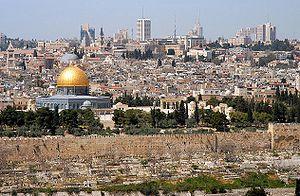
Israël, en forme longue l'État d'Israël, est un État situé sur la côte orientale de la mer Méditerranée au Proche-Orient en Asie occidentale. Son indépendance est proclamée le 14 mai 1948, après le vote du plan de partage de la Palestine le 29 novembre 1947 par l'Organisation des Nations unies qui met fin au mandat britannique et qui prévoit la création d’un État juif et d’un État arabe. Les premières bases politiques en ce sens ont été posées lors du premier congrès mondial sioniste à Bâle en 1897 sous la direction de Theodor Herzl.